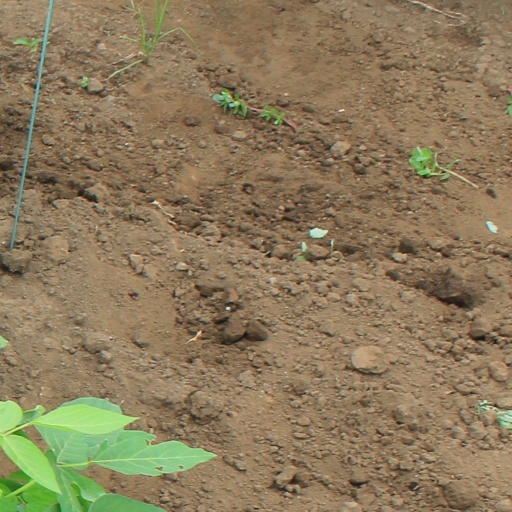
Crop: soybean